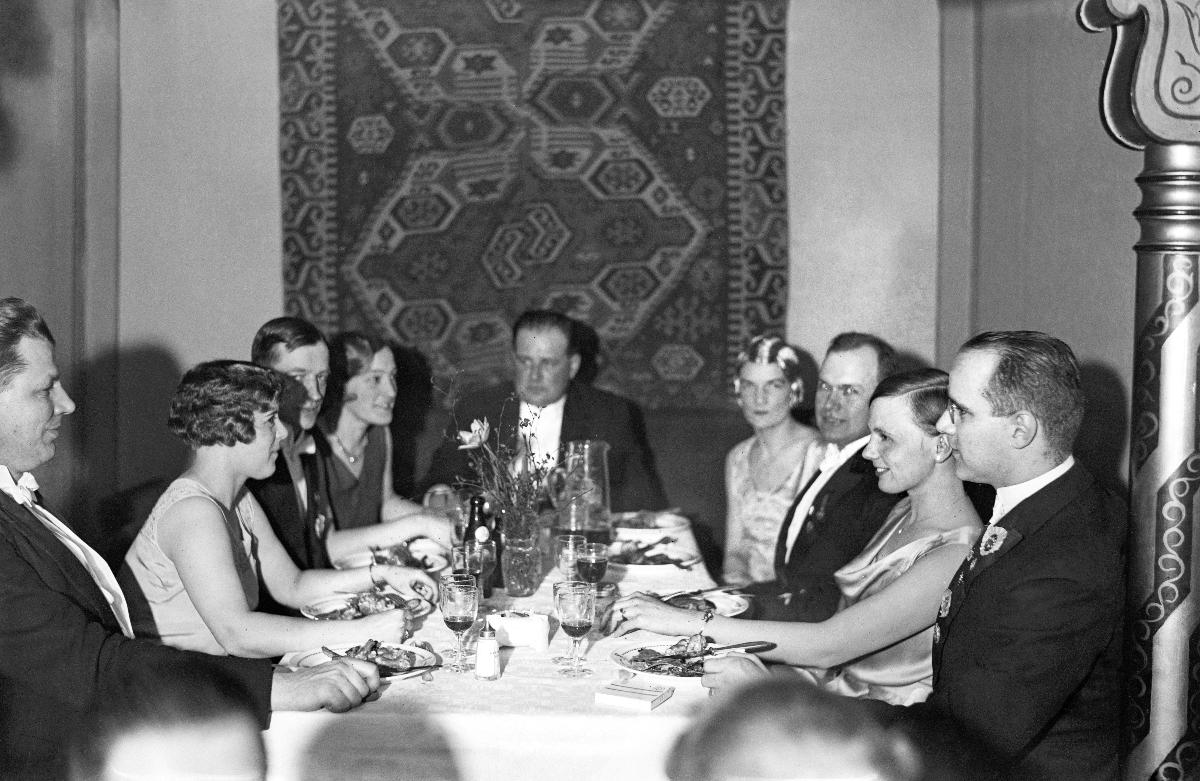
Juhlatanssiaiset Ravintola Pörssissä
Festbal i Restaurang Börs; Jubilee ball at Restaurant Börs
sisällön kuvaus: Akademiska Sångföreningenin 100-vuotisjuhlat. Juhlatanssiaiset ravintola Börsissä Helsingissä 4.4.1930. content description: The 100th Anniversary of the choir Akademiska Sånföreningen. Jubilee ball at Restaurant Börs in Helsinki 4.4.1930. innehållsbeskrivning: Akademiska Sångföreningens 100 årsjubileum. Festbal i Restaurant Börs, Helsingors 4.4.1930.
Kuvaaja: Sundström, Hugo, kuvaaja
Vuosi: 1930
Paikka: Suomi, Uusimaa, Helsinki
Aiheet: juhlat; päivälliset (ateriat); ravintolat; ihmiset; celebrations; restaurants; people; banquets; HBL; dinners (meals); fester; middagar (måltider); restauranger; människor (släkte); banketter; människor